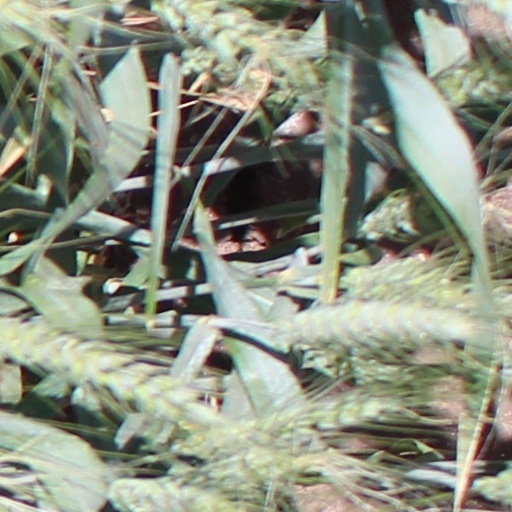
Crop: wheat